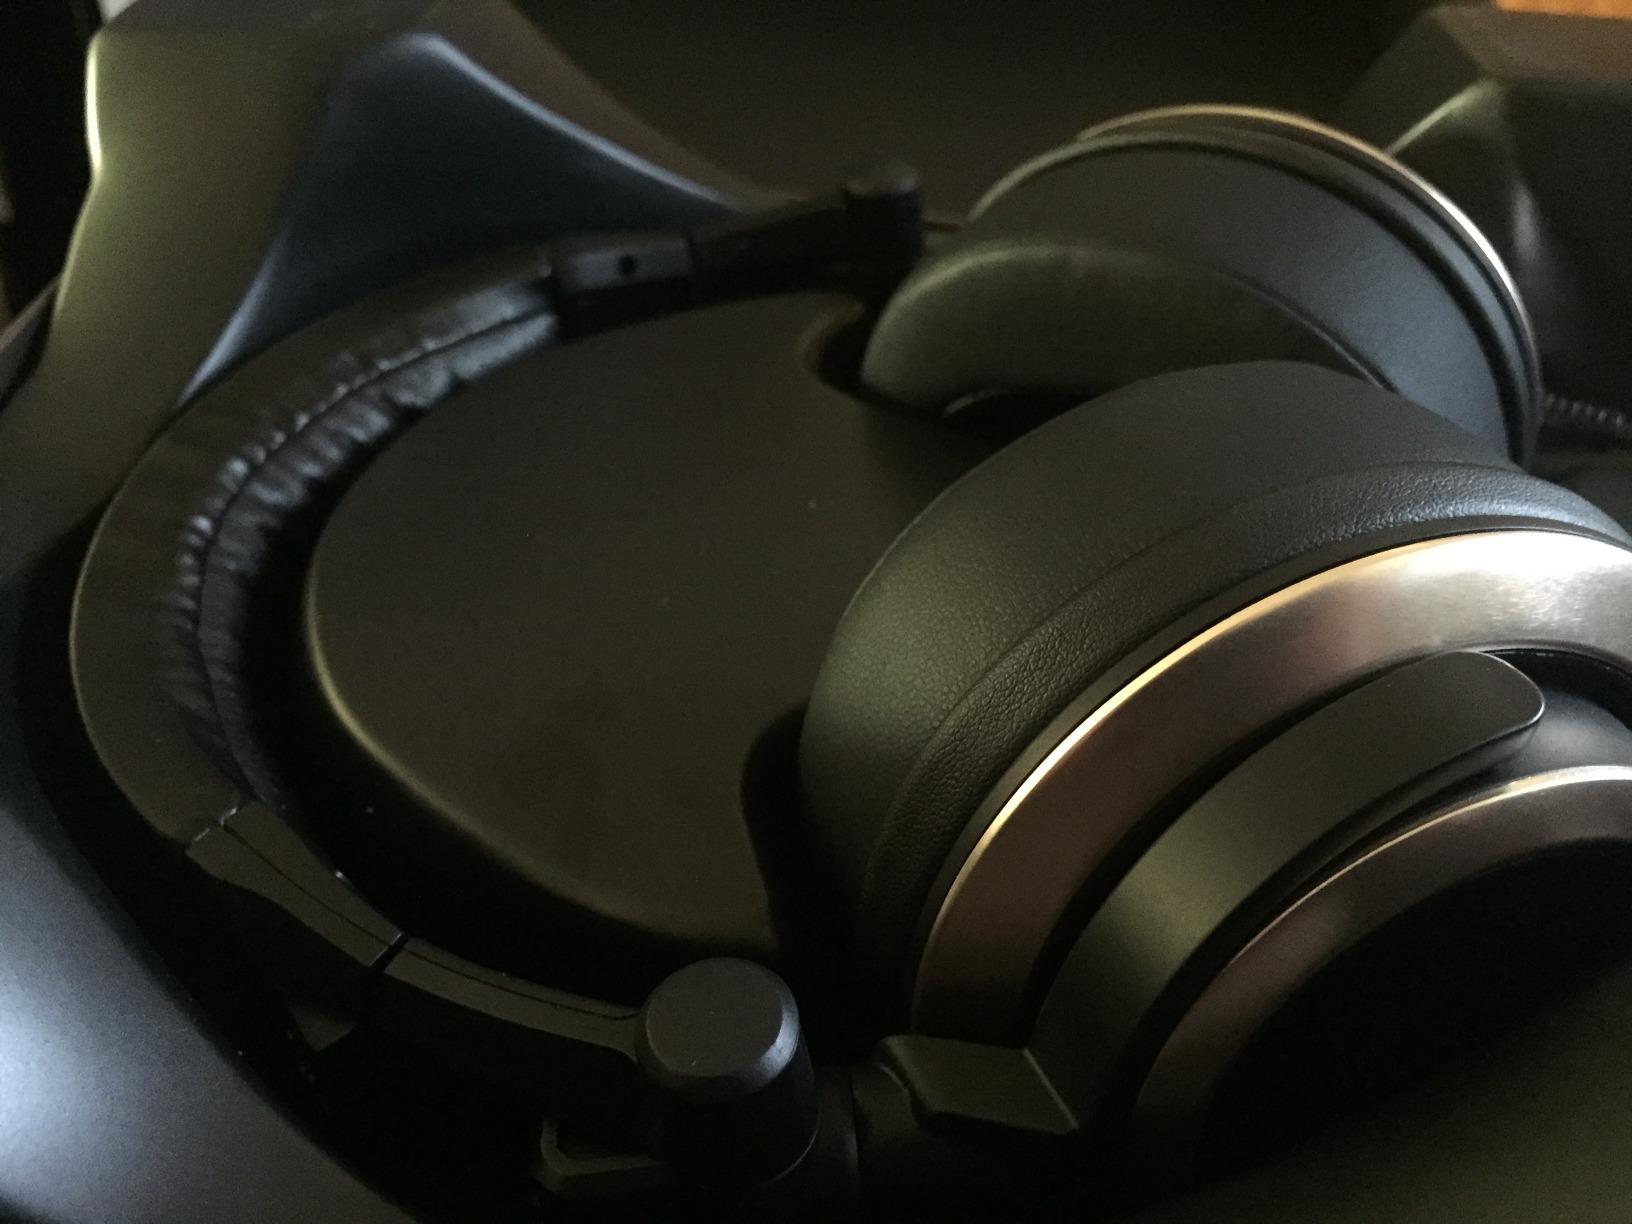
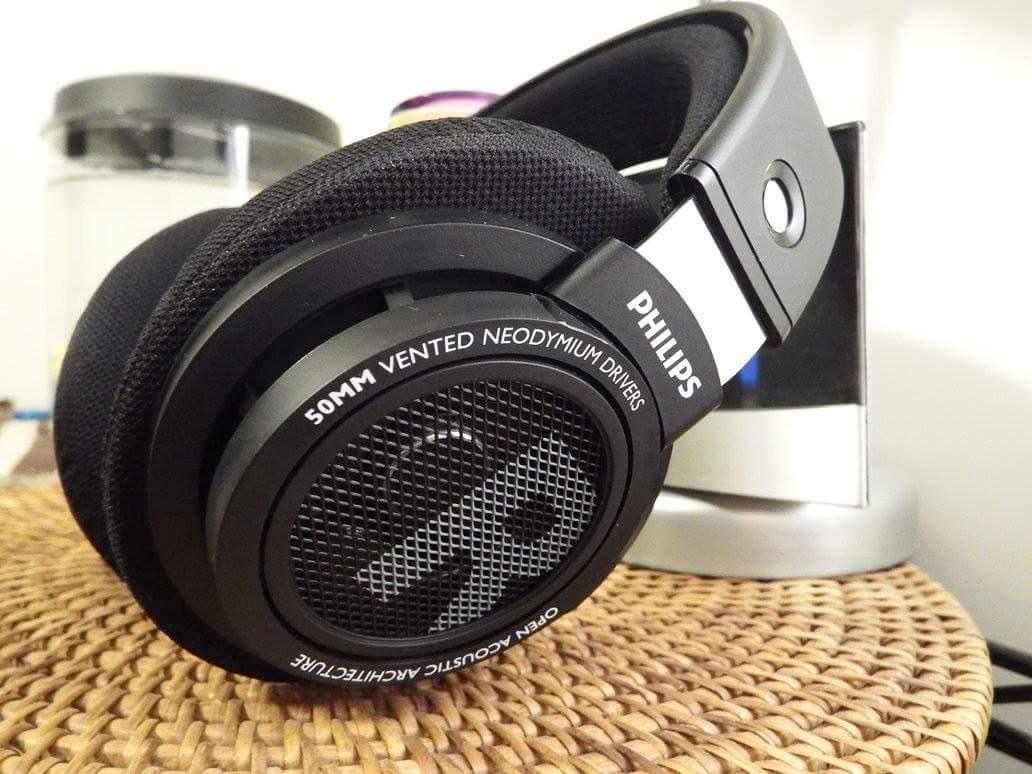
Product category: headphones
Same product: no